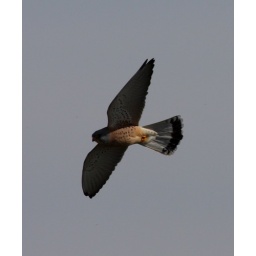
There were three kestrels flying in and out of the observation tower at the end of the pathway at the Tablas.